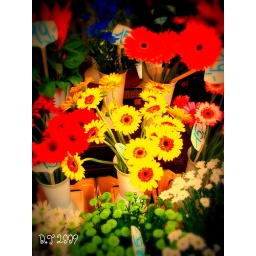
Flowers in a street market in Prague